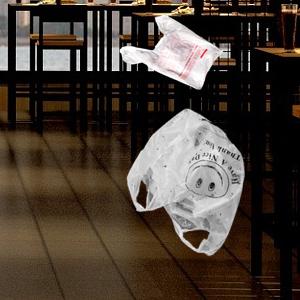
Label: plasticbags